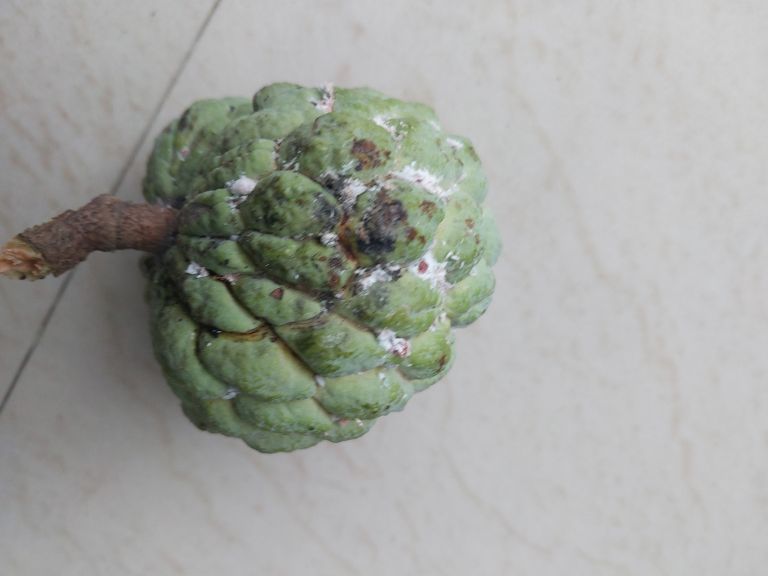
Disease label: Leaf spot on fruit